Kim Basinger

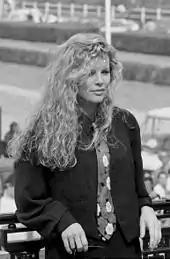
Basinger at the Deauville American Film Festival in 1989

Basinger was born in Athens, Georgia, on December 8, 1953. Her mother, Ann Lee (née Cordell; 1925–2017), was a model, actress and swimmer who appeared in several Esther Williams films. Her father, Donald Wade Basinger (1923–2016), was a big band musician and loan manager; as a U.S. Army soldier, he landed in Normandy on D-Day. The middle of five children, she has two older brothers, Skip (b. 1950) and Mick (b. 1951), and two younger sisters, Barbara (b. 1956) and Ashley (b. 1959). Basinger's ancestry includes English, German, and Ulster Scots. She was raised a Methodist. Basinger has described herself as extremely shy, which had a major effect on her during her childhood and young adulthood. She has said that her shyness was so extreme that she would faint if asked to speak in class.